Hilltop (Columbus, Ohio)

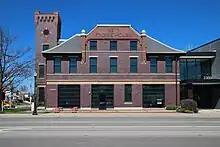
The modern Westside Family Health Center occupies the c. 1913 Engine House No. 17

Similar to many urban neighborhoods, as jobs left the area, poverty took their place. The foundation set by the community remains, but the area has lost many residents and some of its major employers, causing a slow decline over recent years. Some of the plans created for this area include 2008 Hilltop/West Broad Corridor Market Analysis and the 2005 West Broad Street Economic Development Strategy, which were developed for portions of the planning area. The Hilltop/West Broad Corridor Market Analysis detailed a market analysis for land uses along West Broad Street from Highland to Demorest avenues. The West Broad Street Economic Development Strategy and The Highland West Visioning Charrette focused on the portion of West Broad Street from Highland to Terrace avenues, to provide the city and the community with a blueprint for revitalizing this portion of West Broad Street.